Lancaster School (Sigourney, Iowa)

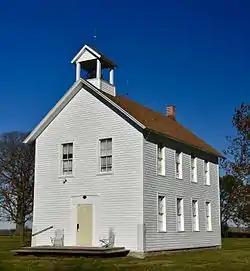

Lancaster School is a preserved 1881 two-story schoolhouse located in rural Keokuk County, Iowa, United States southeast of the county seat of Sigourney.